Iain Ciar MacLeod

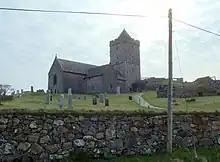
Church of St Clement, Rodel, Harris, where tradition states the wounded Iain Ciar was taken before he died

The "Bannatyne manuscript" states that the first seven chiefs of Clan MacLeod were buried at Iona. The choir of Iona Abbey, for the most part, dates from the early sixteenth century. Within the centre of the choir there is a large stone which once contained a monumental brass, traditionally said to have been a MacLeod marker. The stone formed a matrix which at one time contained the brass inlay (tradition states that it was a silver inlay). It is the largest carved stone on the island, measuring by . R. C. MacLeod speculated that perhaps Leod and five of his successors were buried beneath—however, in his opinion Iain Ciar was buried elsewhere.